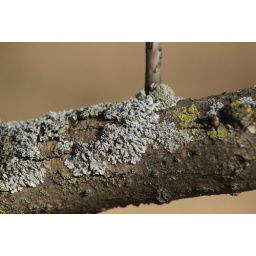
Took a walk in the forest preserve and came across this tree limb.